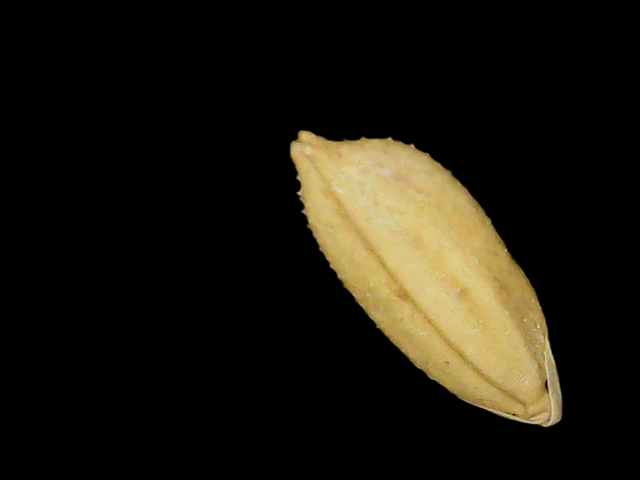
Rice variety: Binadhan10